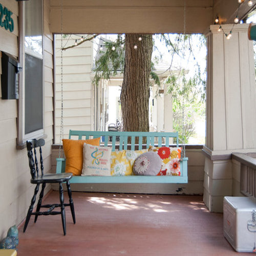
this is an example of a shabby - chic style front porch design with a roof extension .